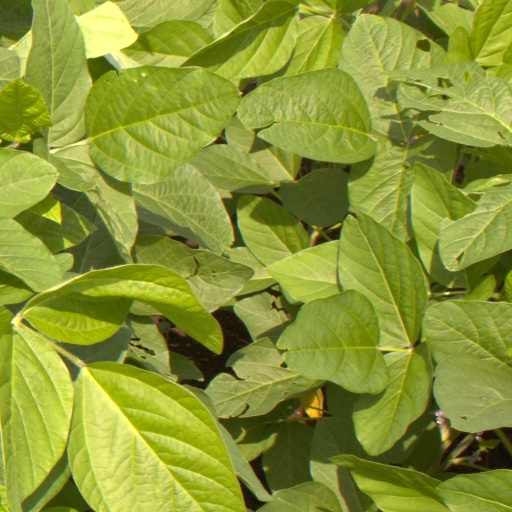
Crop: soybean